Sun bear

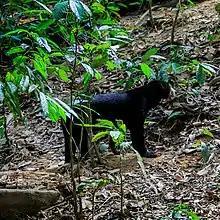
Sun bear in the Bornean Sun Bear Conservation Centre (Malaysia)

The sun bear is native to the tropical forests of Southeast Asia; its range is bound by northeastern India to the north and extends south to Bangladesh, Myanmar, Thailand, Cambodia, Laos, and Vietnam to Brunei, Indonesia, and Malaysia to the south. Its presence in China was confirmed in 2017 when it was sighted in Yingjiang County of Yunnan Province. It is extinct in Singapore.